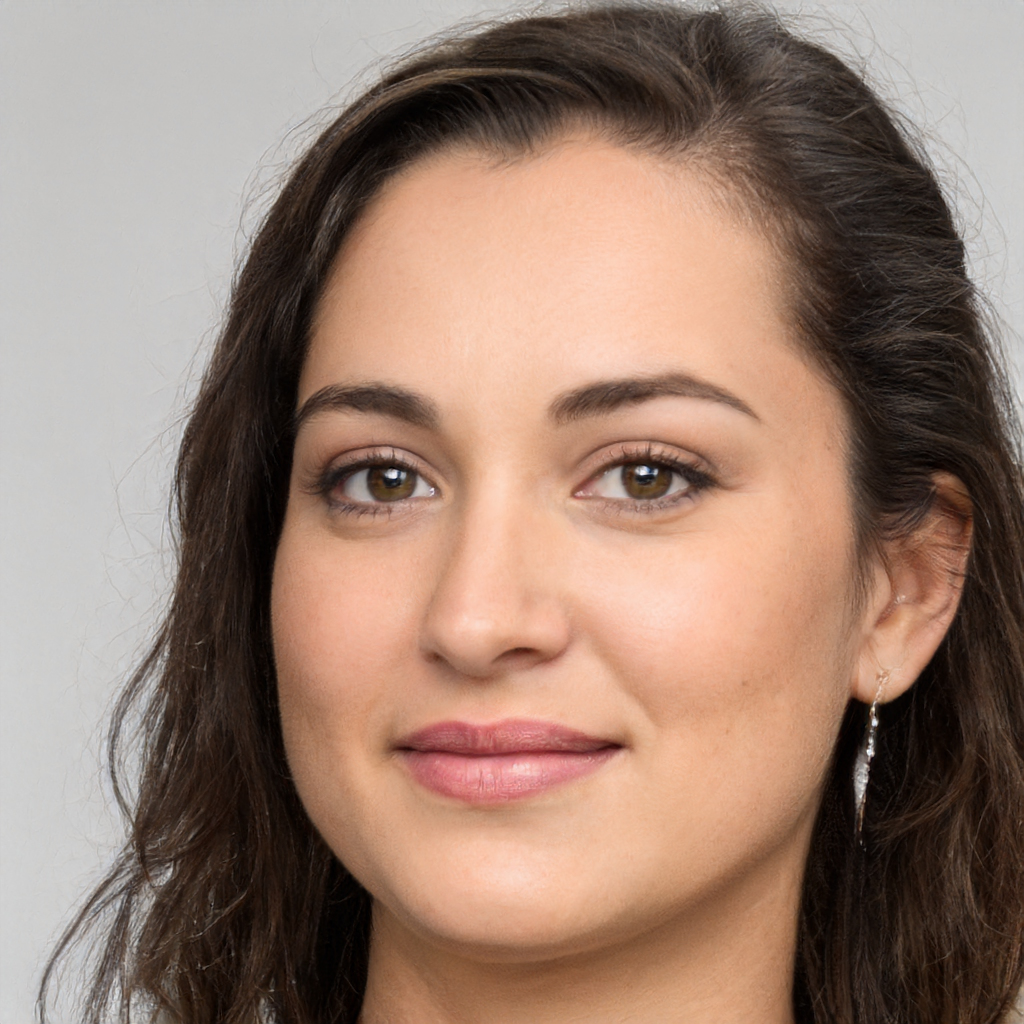
Gender: Female